History of Tenrikyo

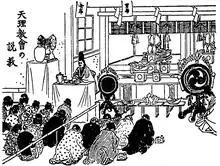
Tenri-kyo sermon in Tokyo, as depicted in an 1899 book.

The membership rose sharply in the first decade of the Headquarters' existence. In 1892, the number of Tenrikyo followers had allegedly reached over one million, a thirty-fold increase in membership in five years. By December 1896, Tenrikyo had 3,137,113 members belonging to 1,078 churches, and there were 19,061 ministers. This growth invited negative reactions from Buddhist institutions, which were concerned about losing adherents, and from newspapers such as "Chuo Shinbun", "Yorozu Chouho", and "Ni-Roku Shinbun", who labeled the religion as "anti-social."